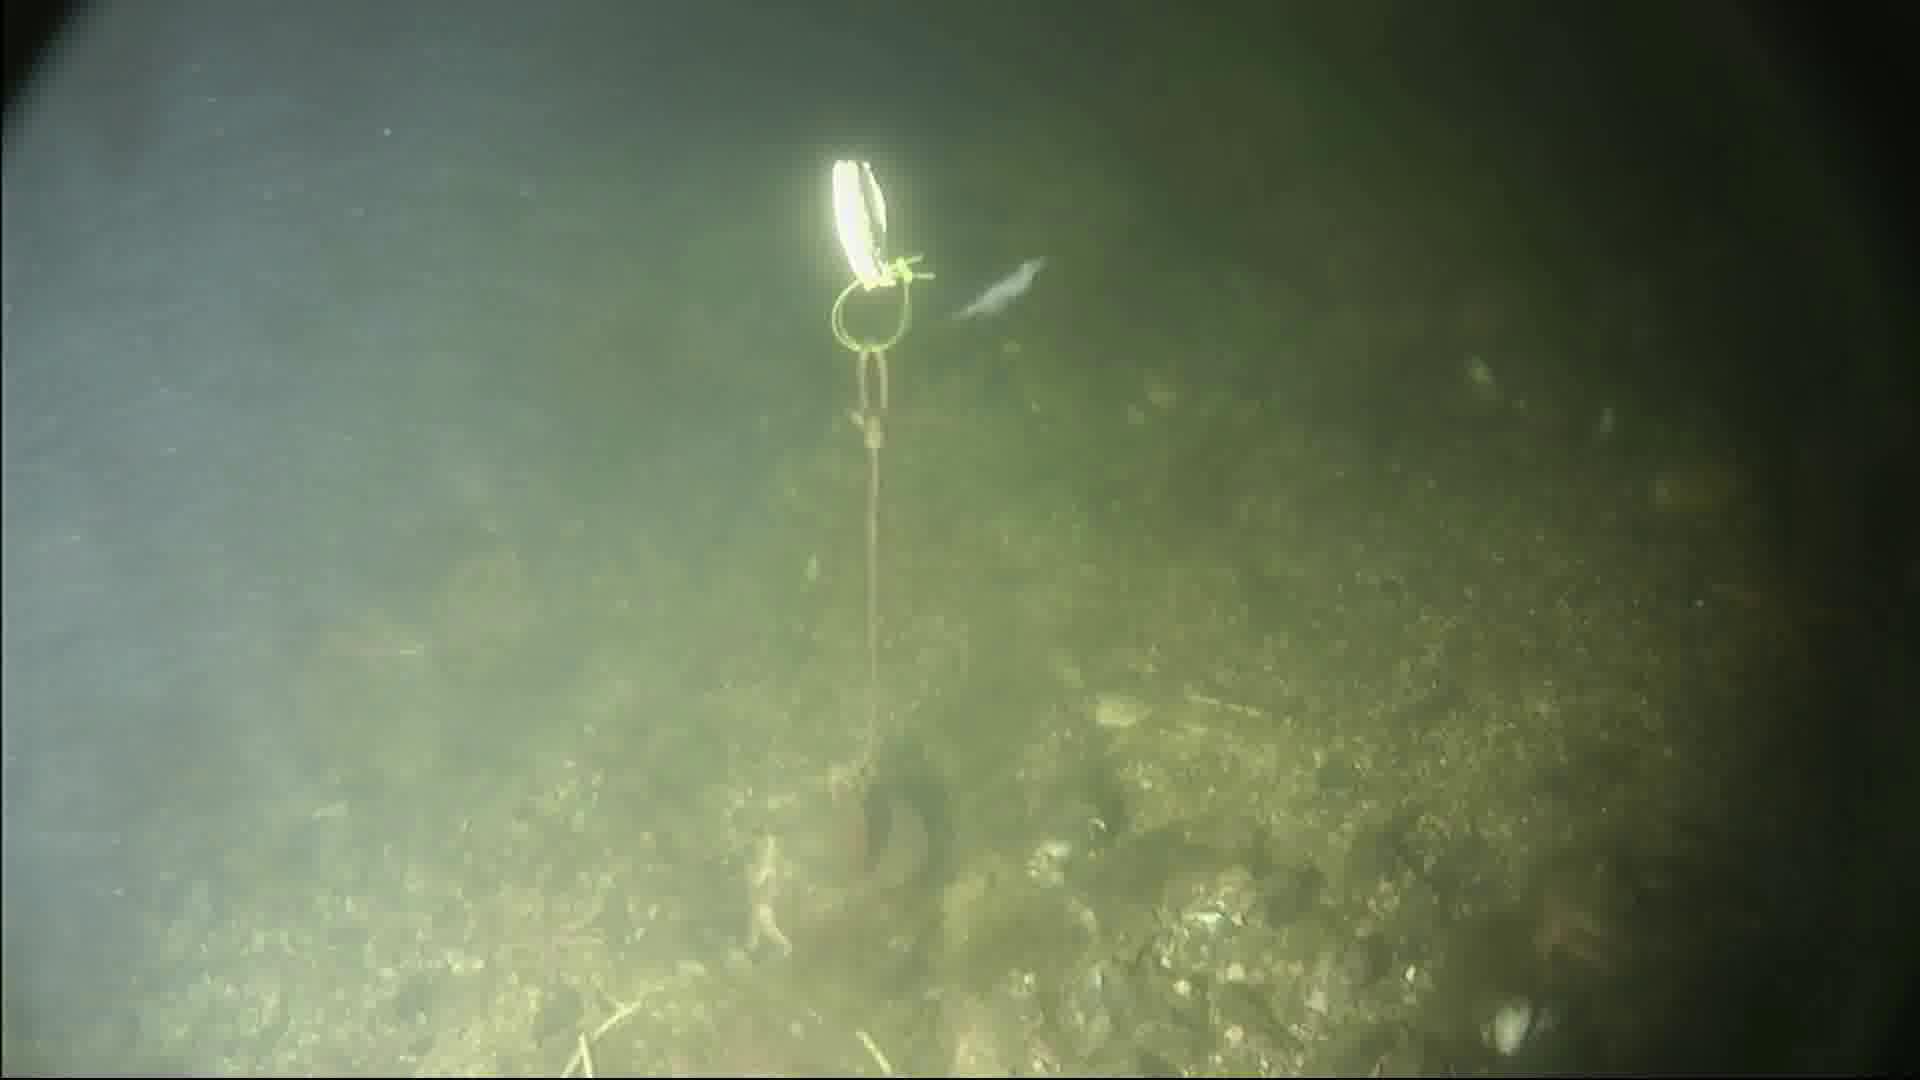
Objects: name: shrimp
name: starfish